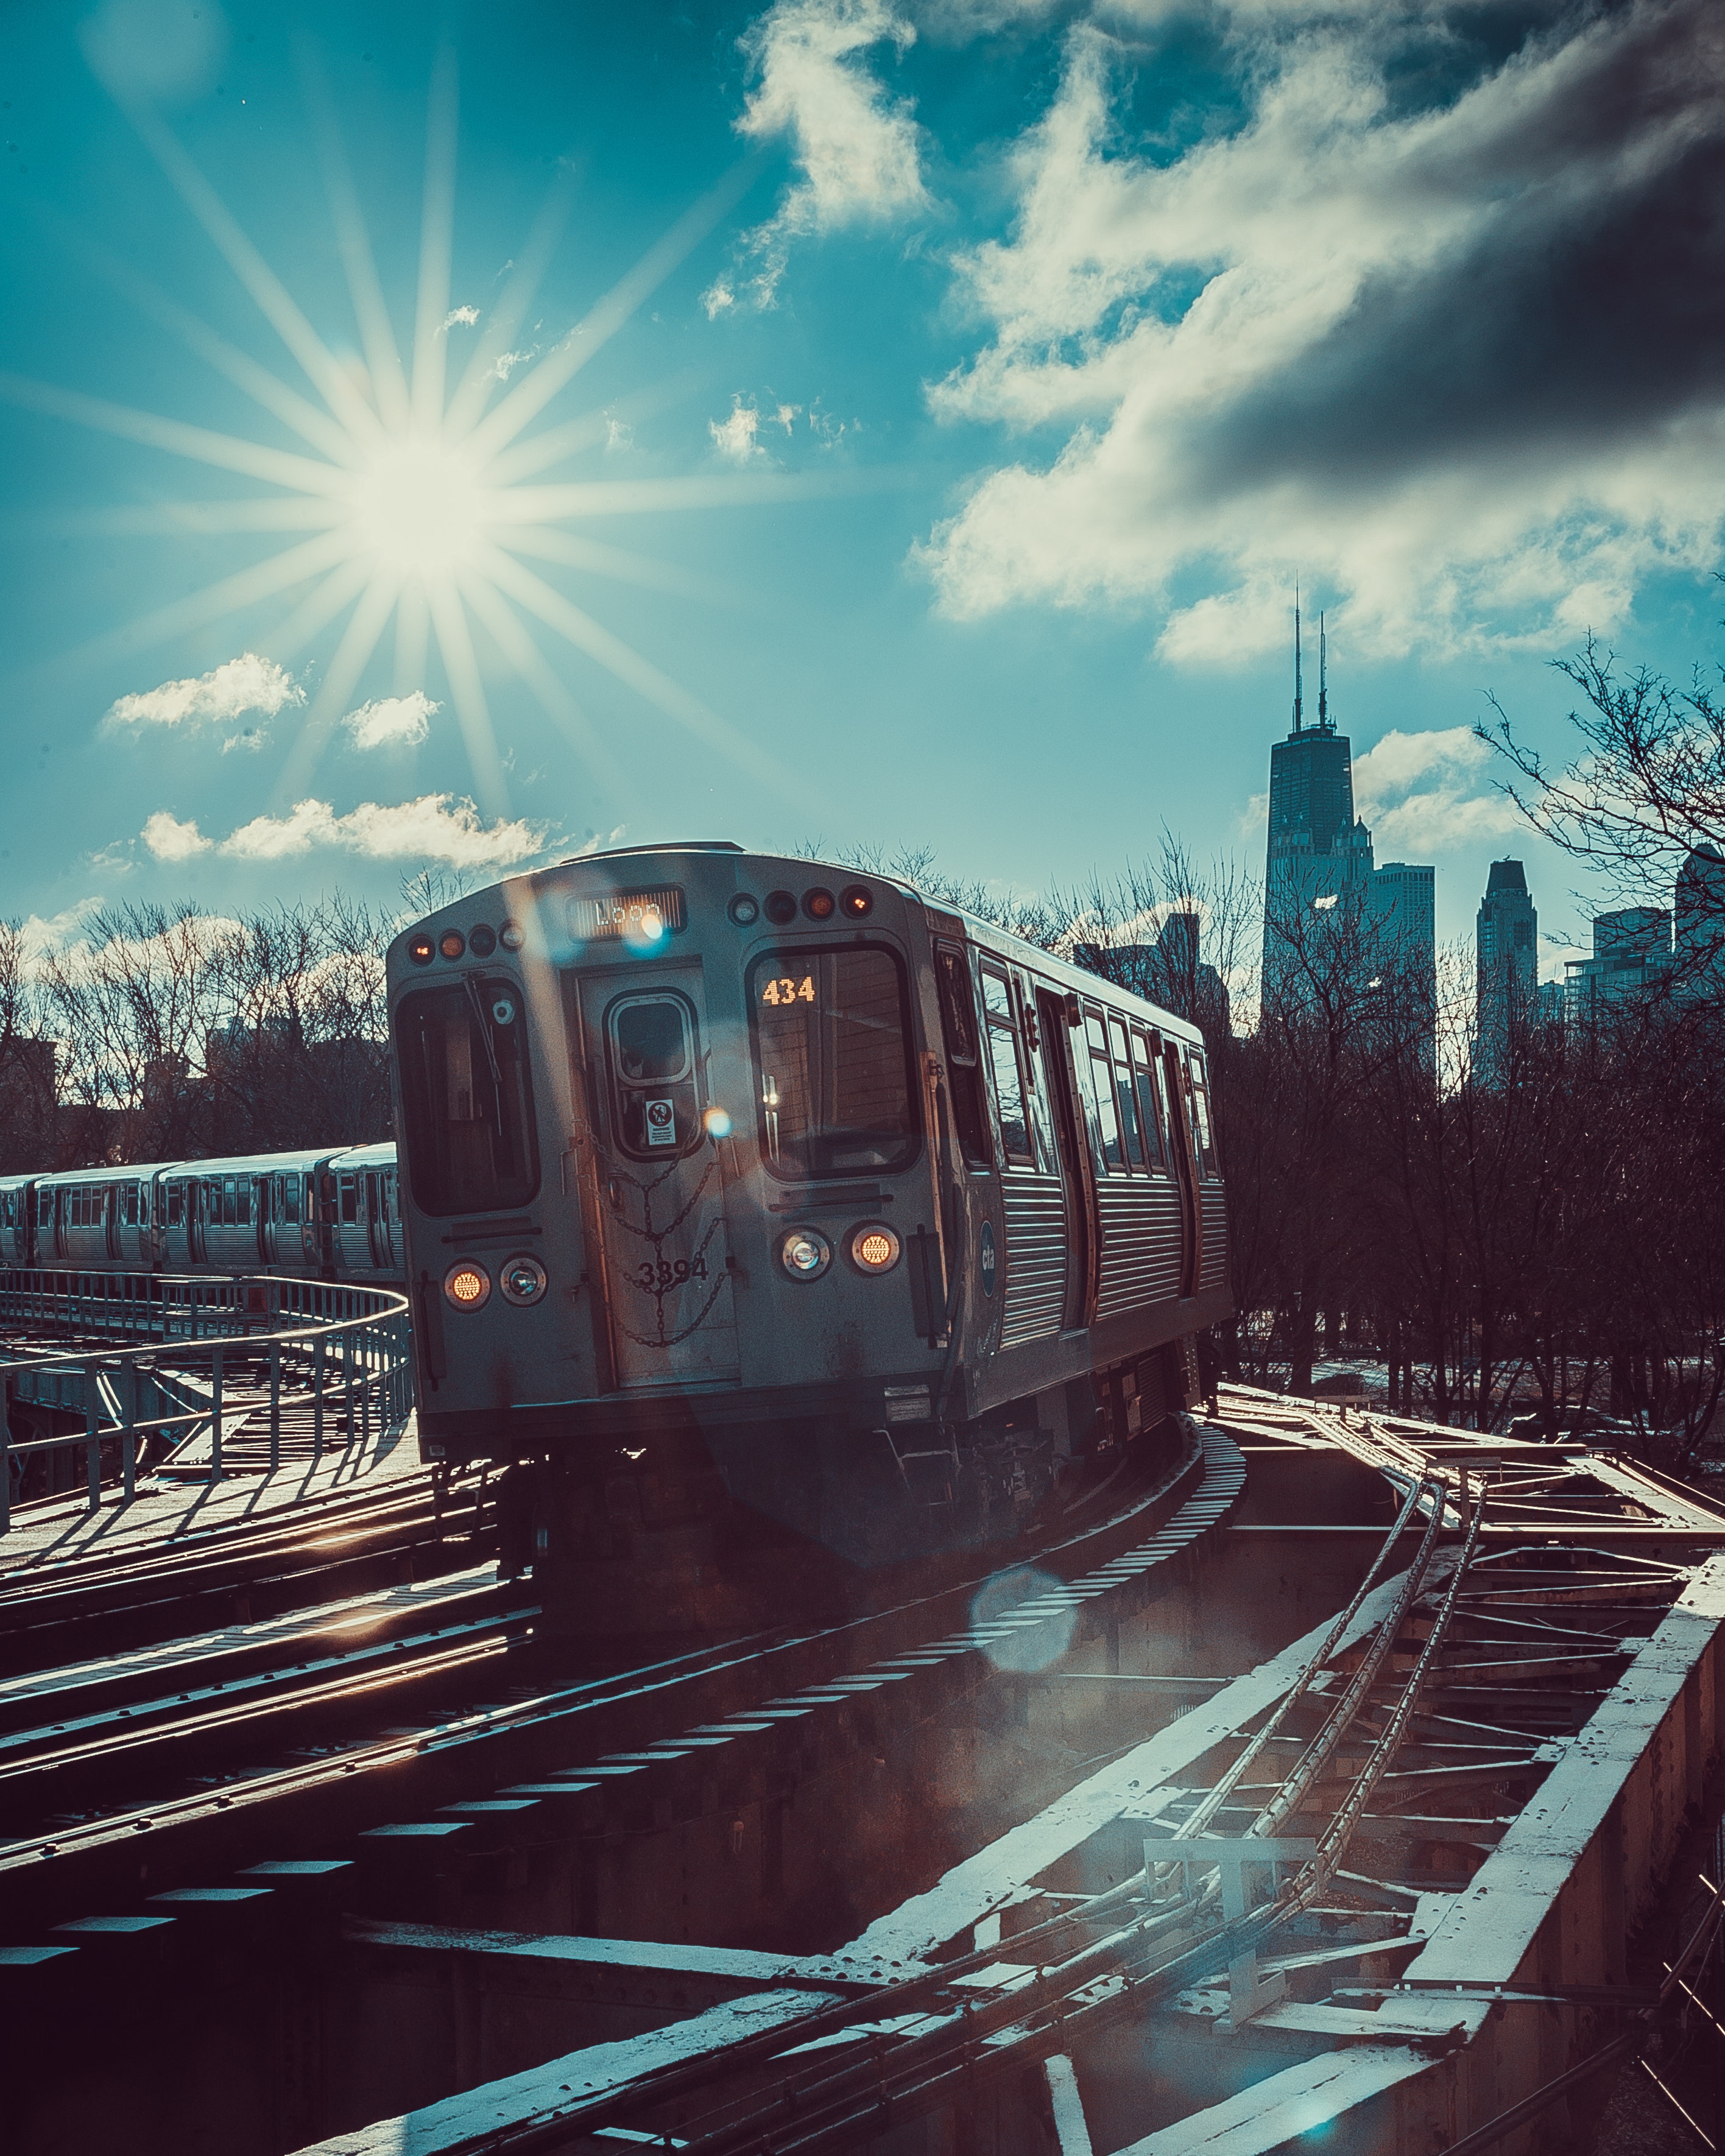
sky, transport, mode of transport, cloud, urban area, vehicle, city, public transport, metropolitan area, architecture, metropolis, cityscape, reflection, metro, sunlight, track, mountain, train, evening, meteorological phenomenon, railway, rolling, night, square, road, tourism, street